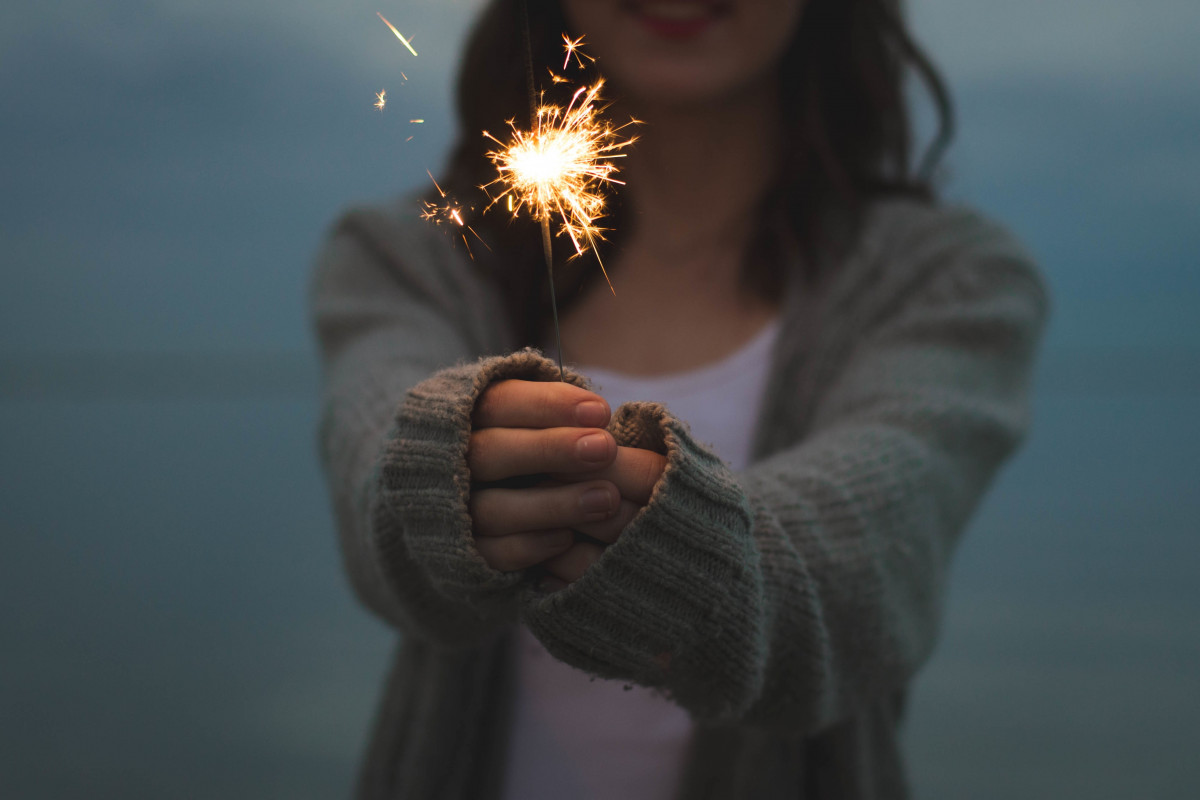
Tags: light, girl, woman, sunlight, sparkler, color, close up, happy, happiness, emotion, macro photography